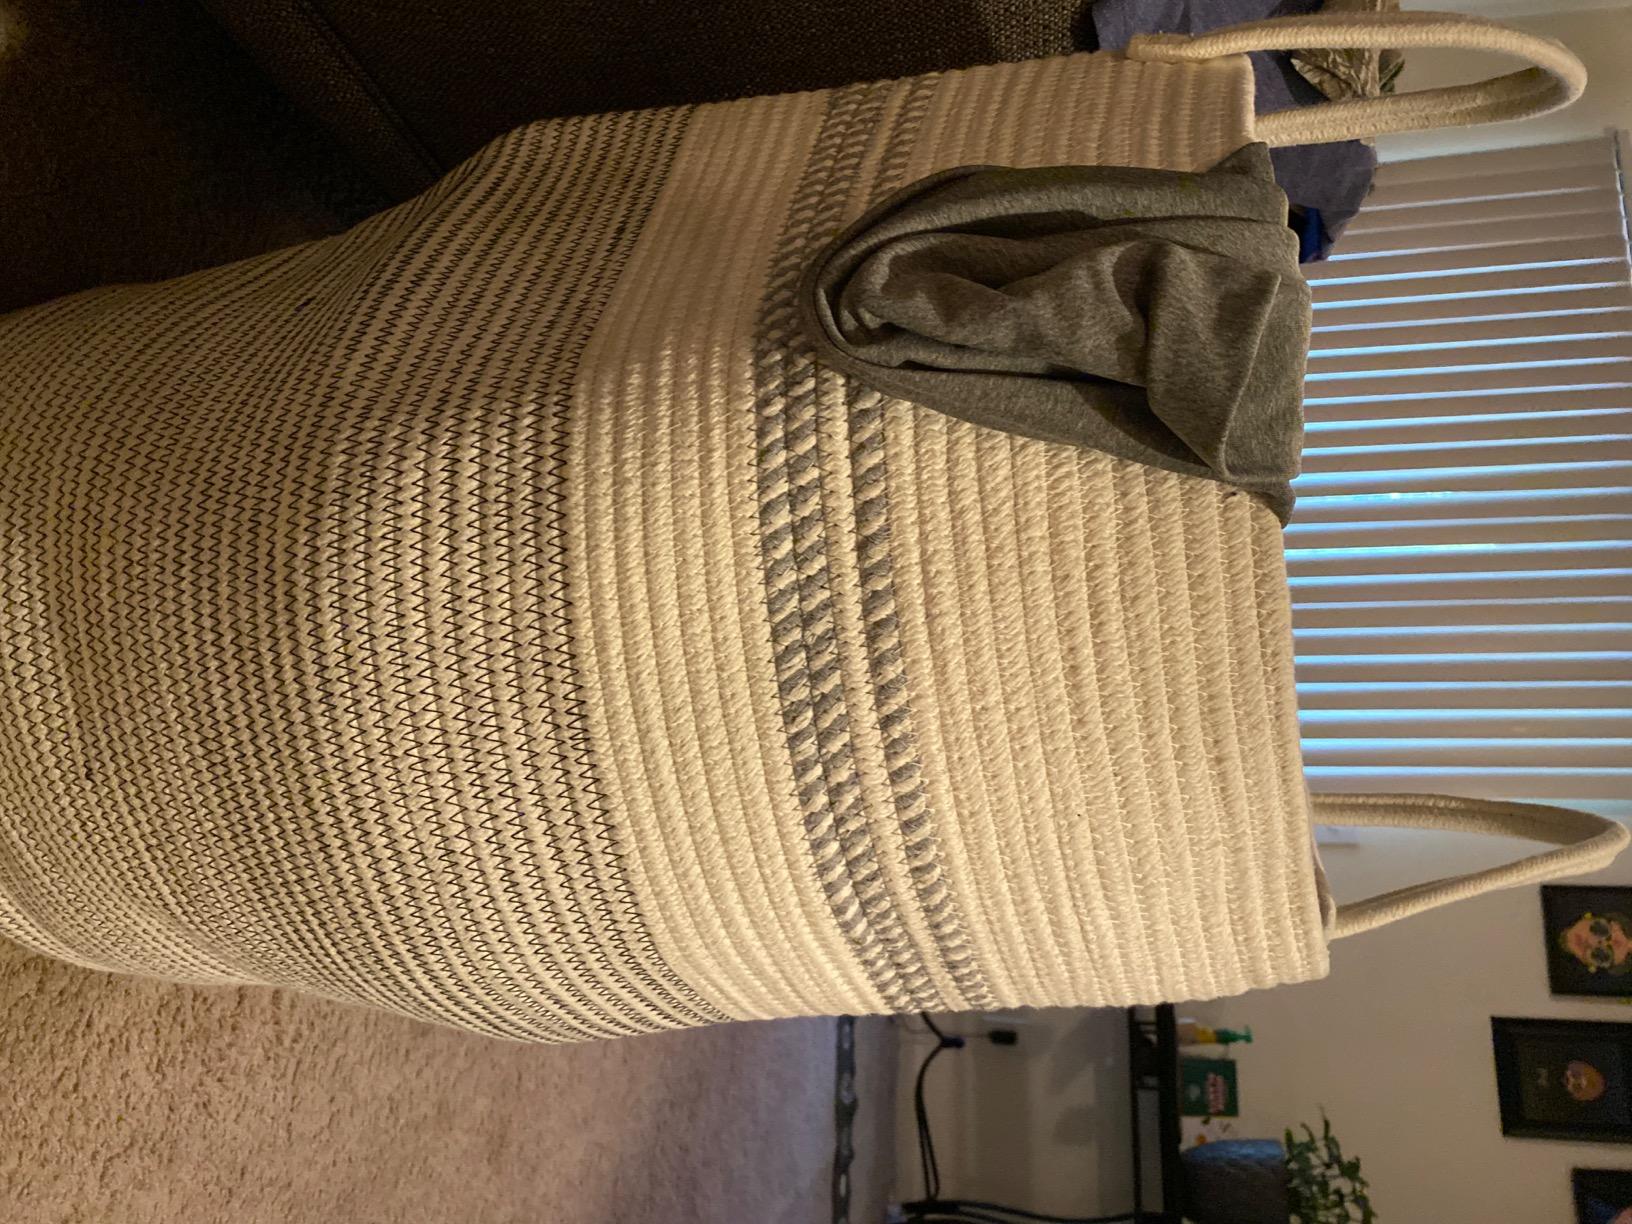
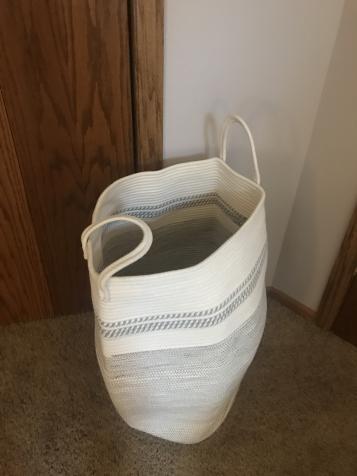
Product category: items_hamper
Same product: yes